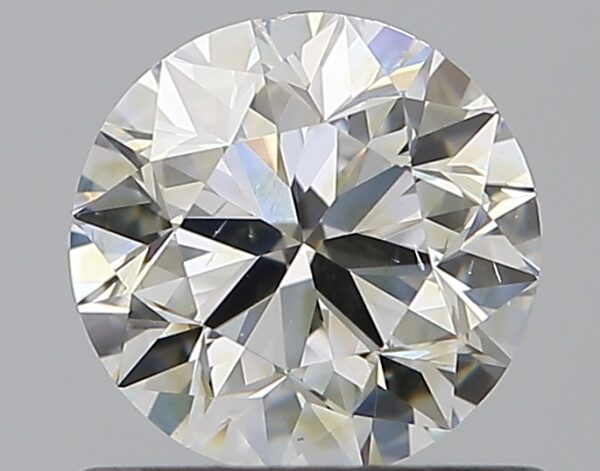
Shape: round
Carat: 0.7
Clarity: SI1
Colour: F
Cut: VG
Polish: EX
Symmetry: GD
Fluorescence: F
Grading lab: GIA
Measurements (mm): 5.52 x 5.59 x 3.57